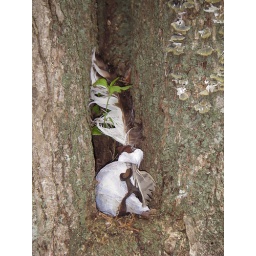
Residing in the crotch of a tree in the burial ground are additional offerings (shells, feathers, etc.)